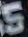
Number: 5